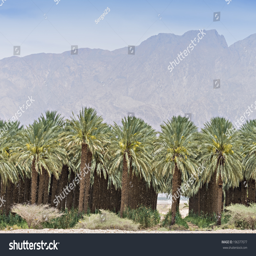
date palms plantation in desert